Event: Nepal Earthquake
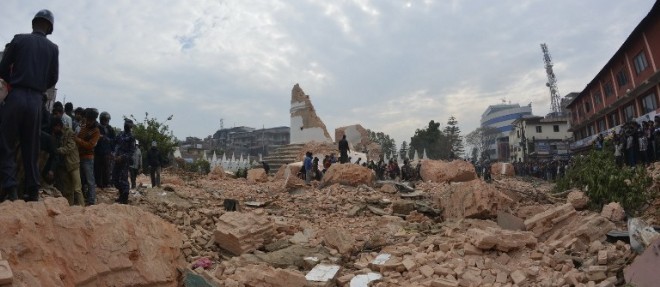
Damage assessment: damage